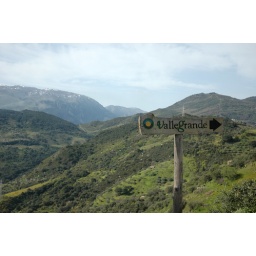
View of Madonie mountains near rental house, with sign to our favorite restaurant